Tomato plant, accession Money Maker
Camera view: bottom (45 deg); turntable rotation: 30 degrees
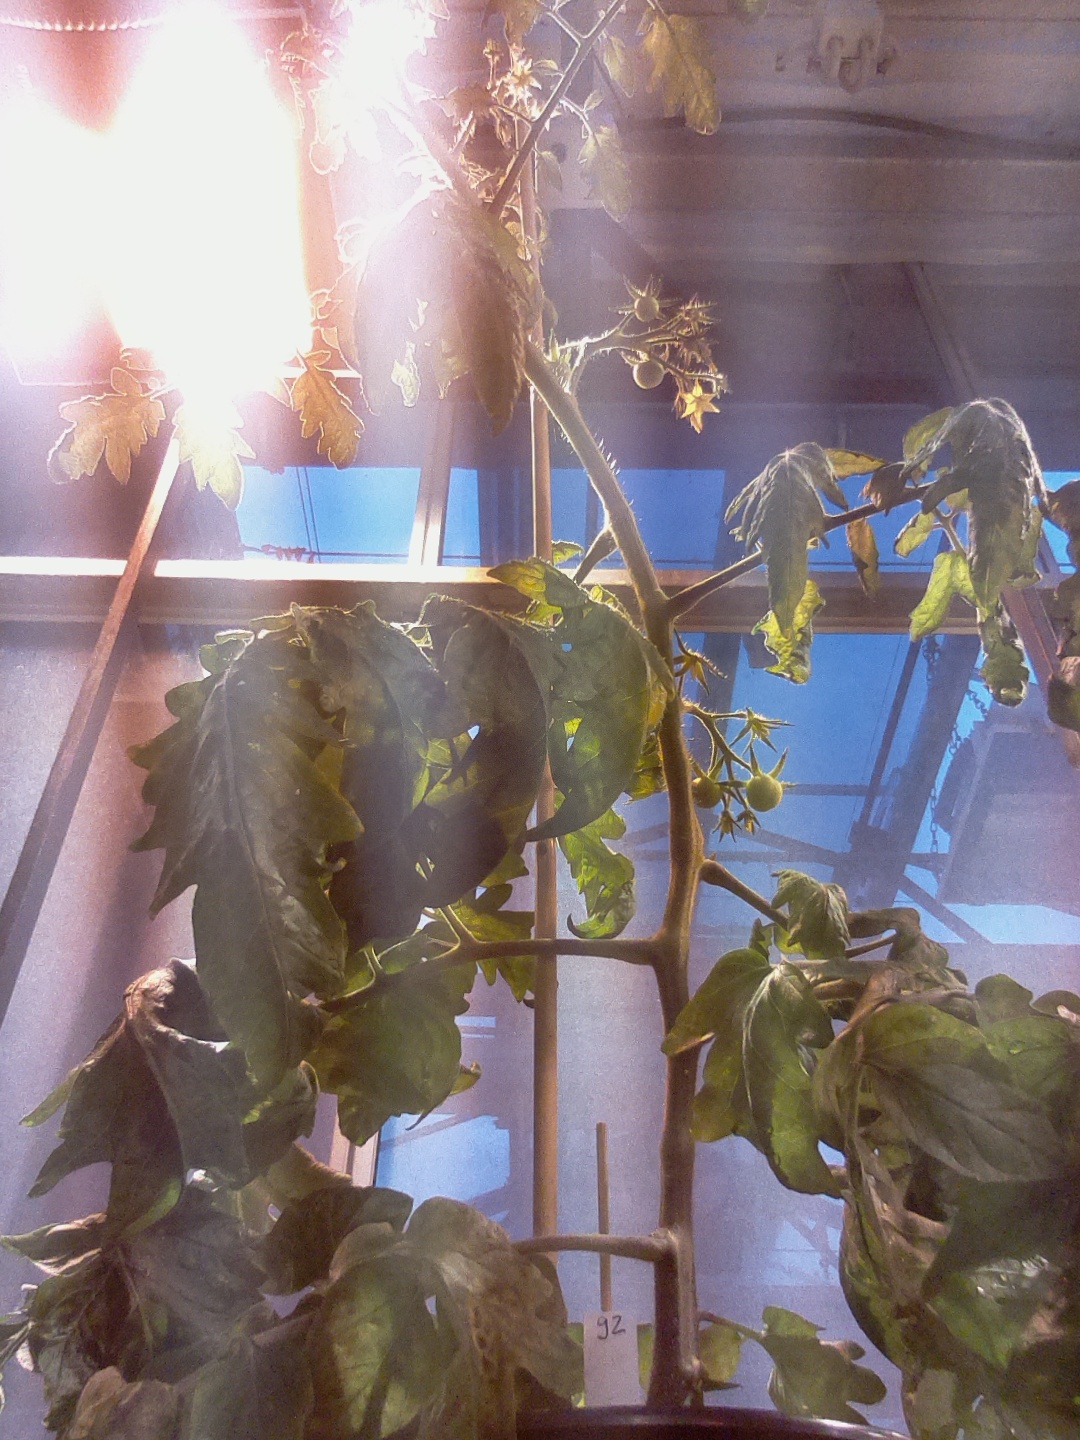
BBCH growth stage 72: 20%-30% of final fruit size